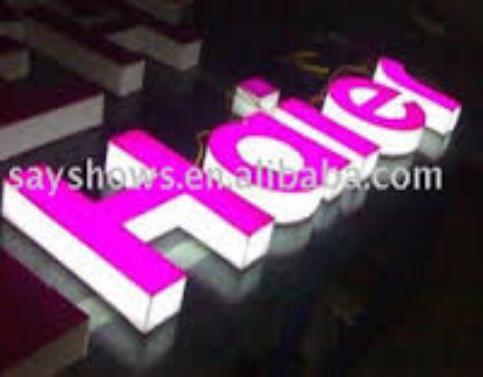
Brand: haier
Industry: Electronic